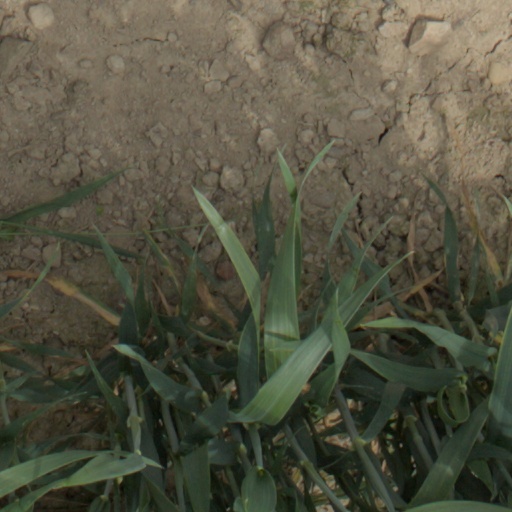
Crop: wheat